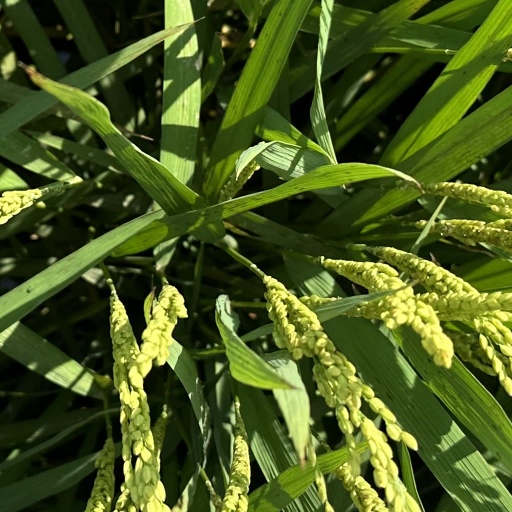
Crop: rice